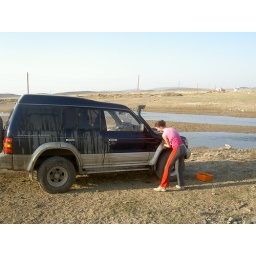
PICT3532 - Washing the car in the river